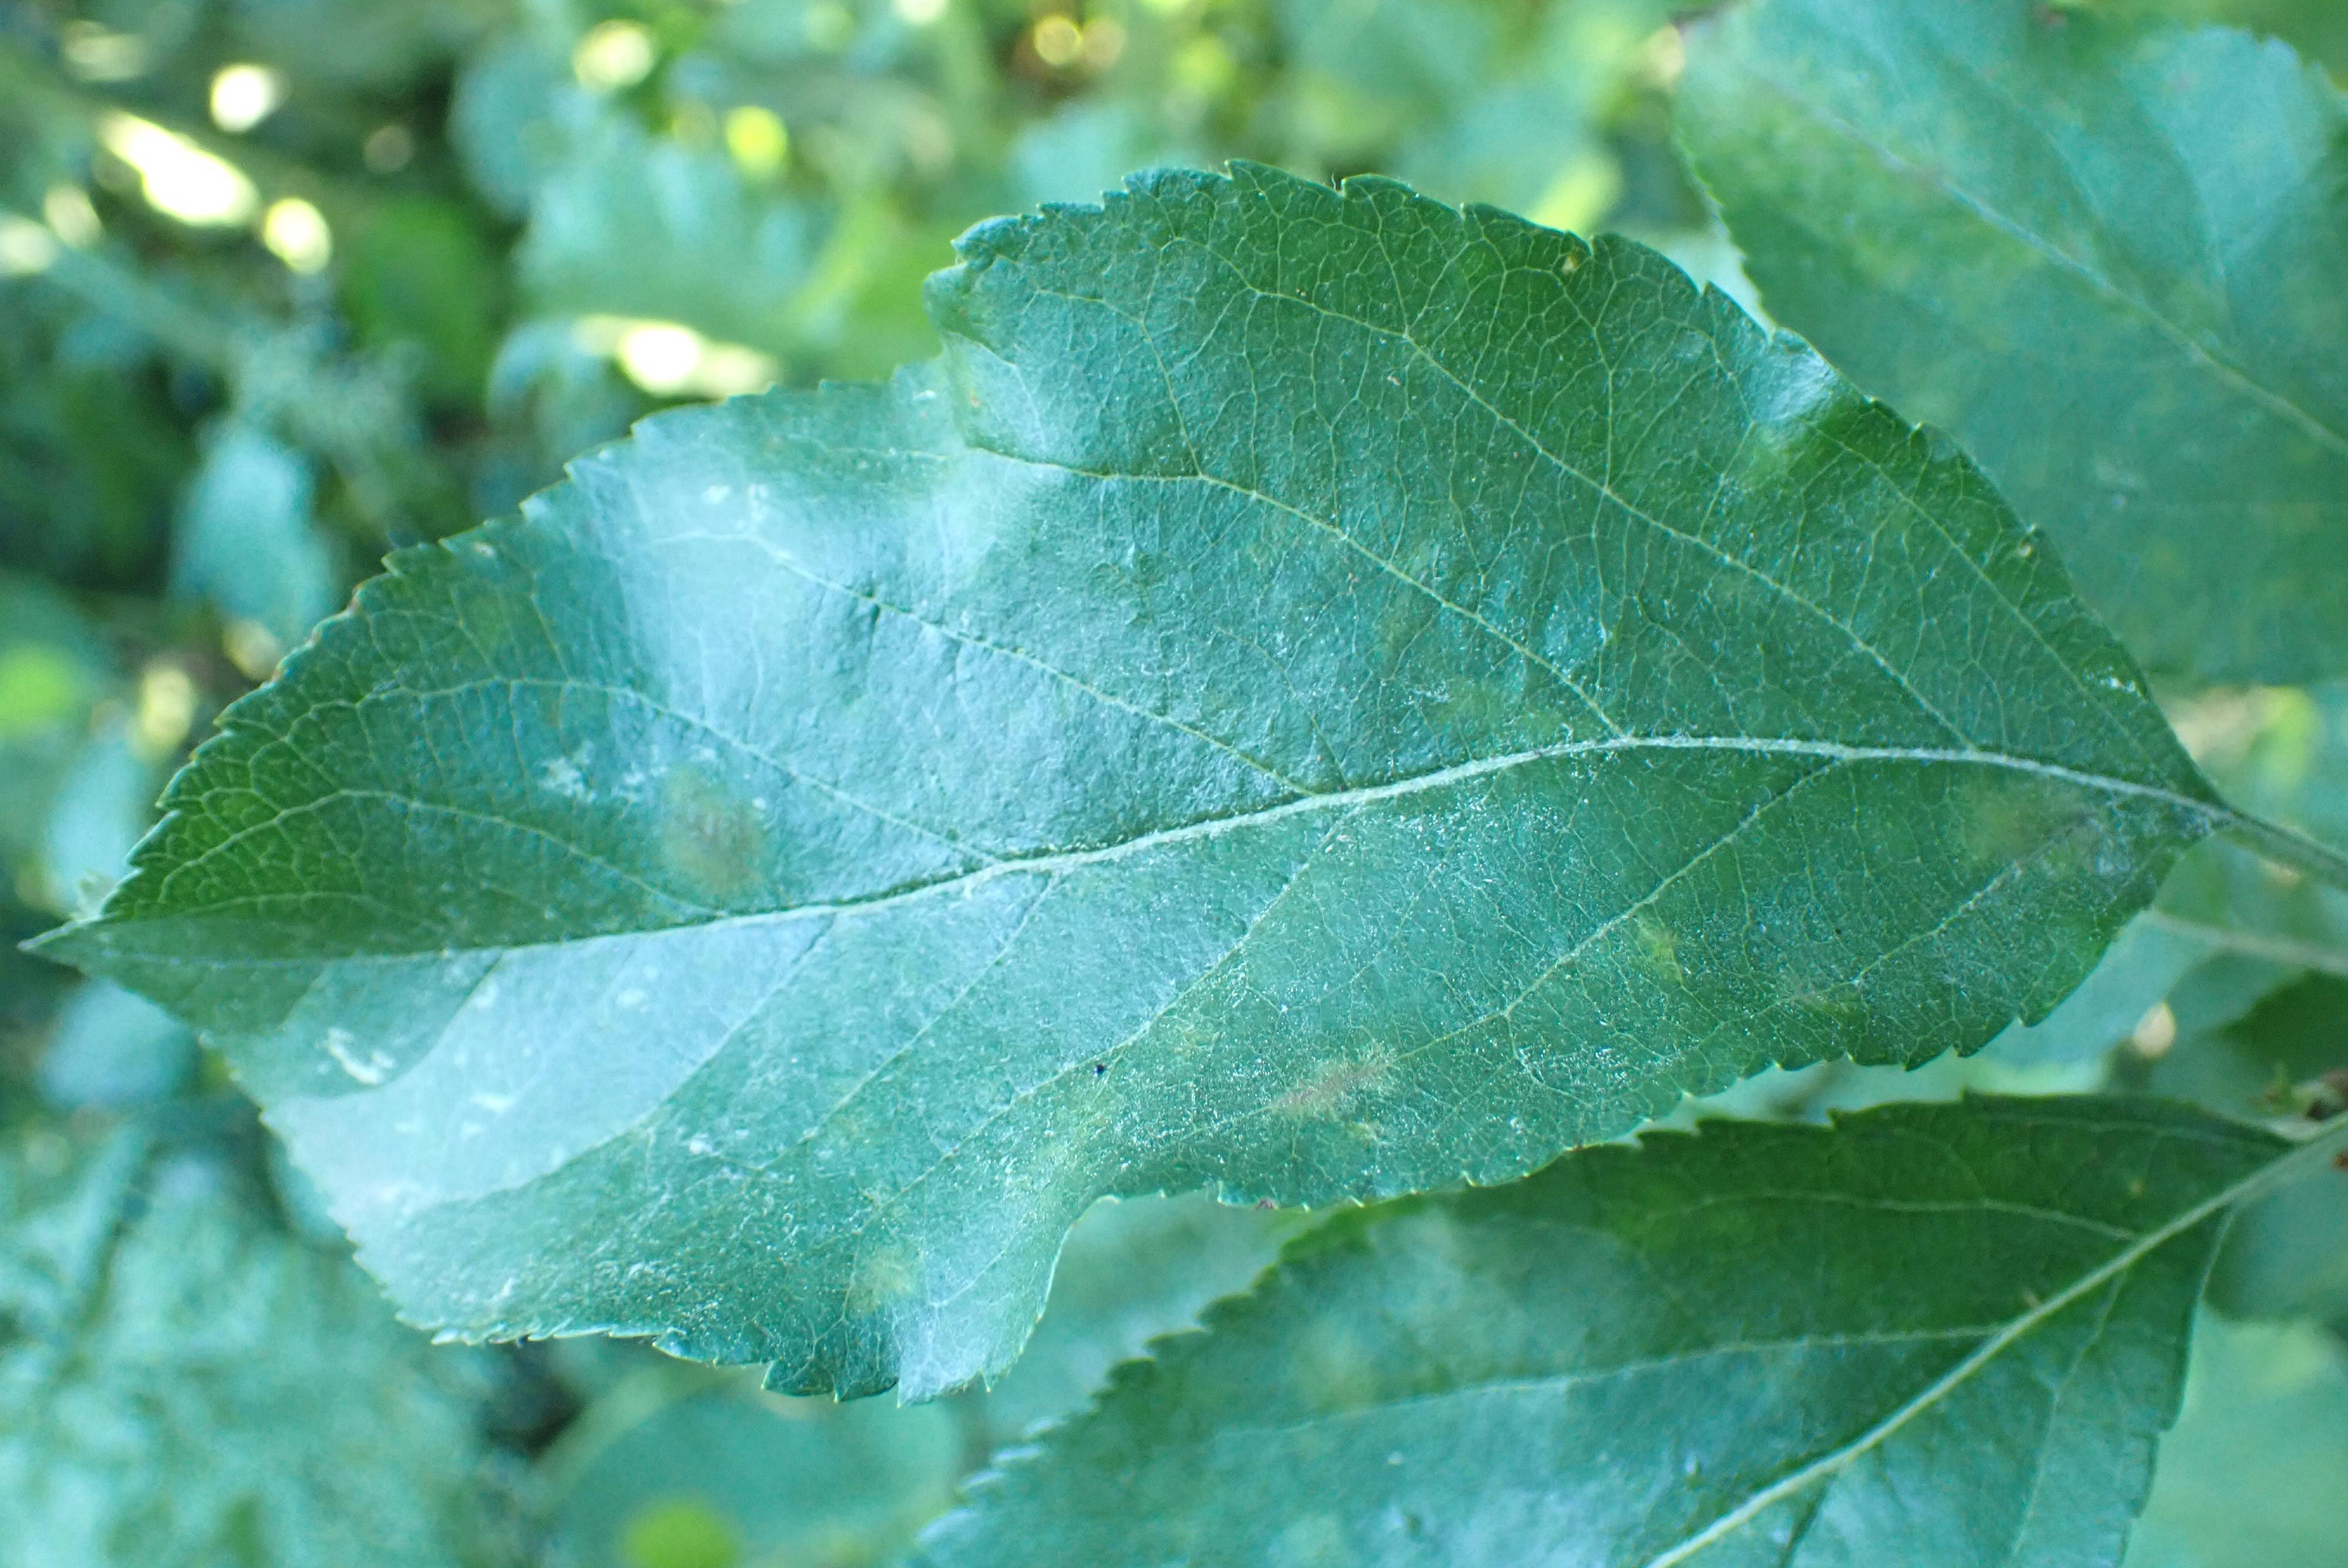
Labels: scab